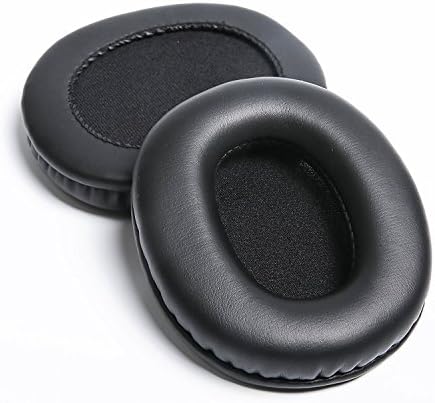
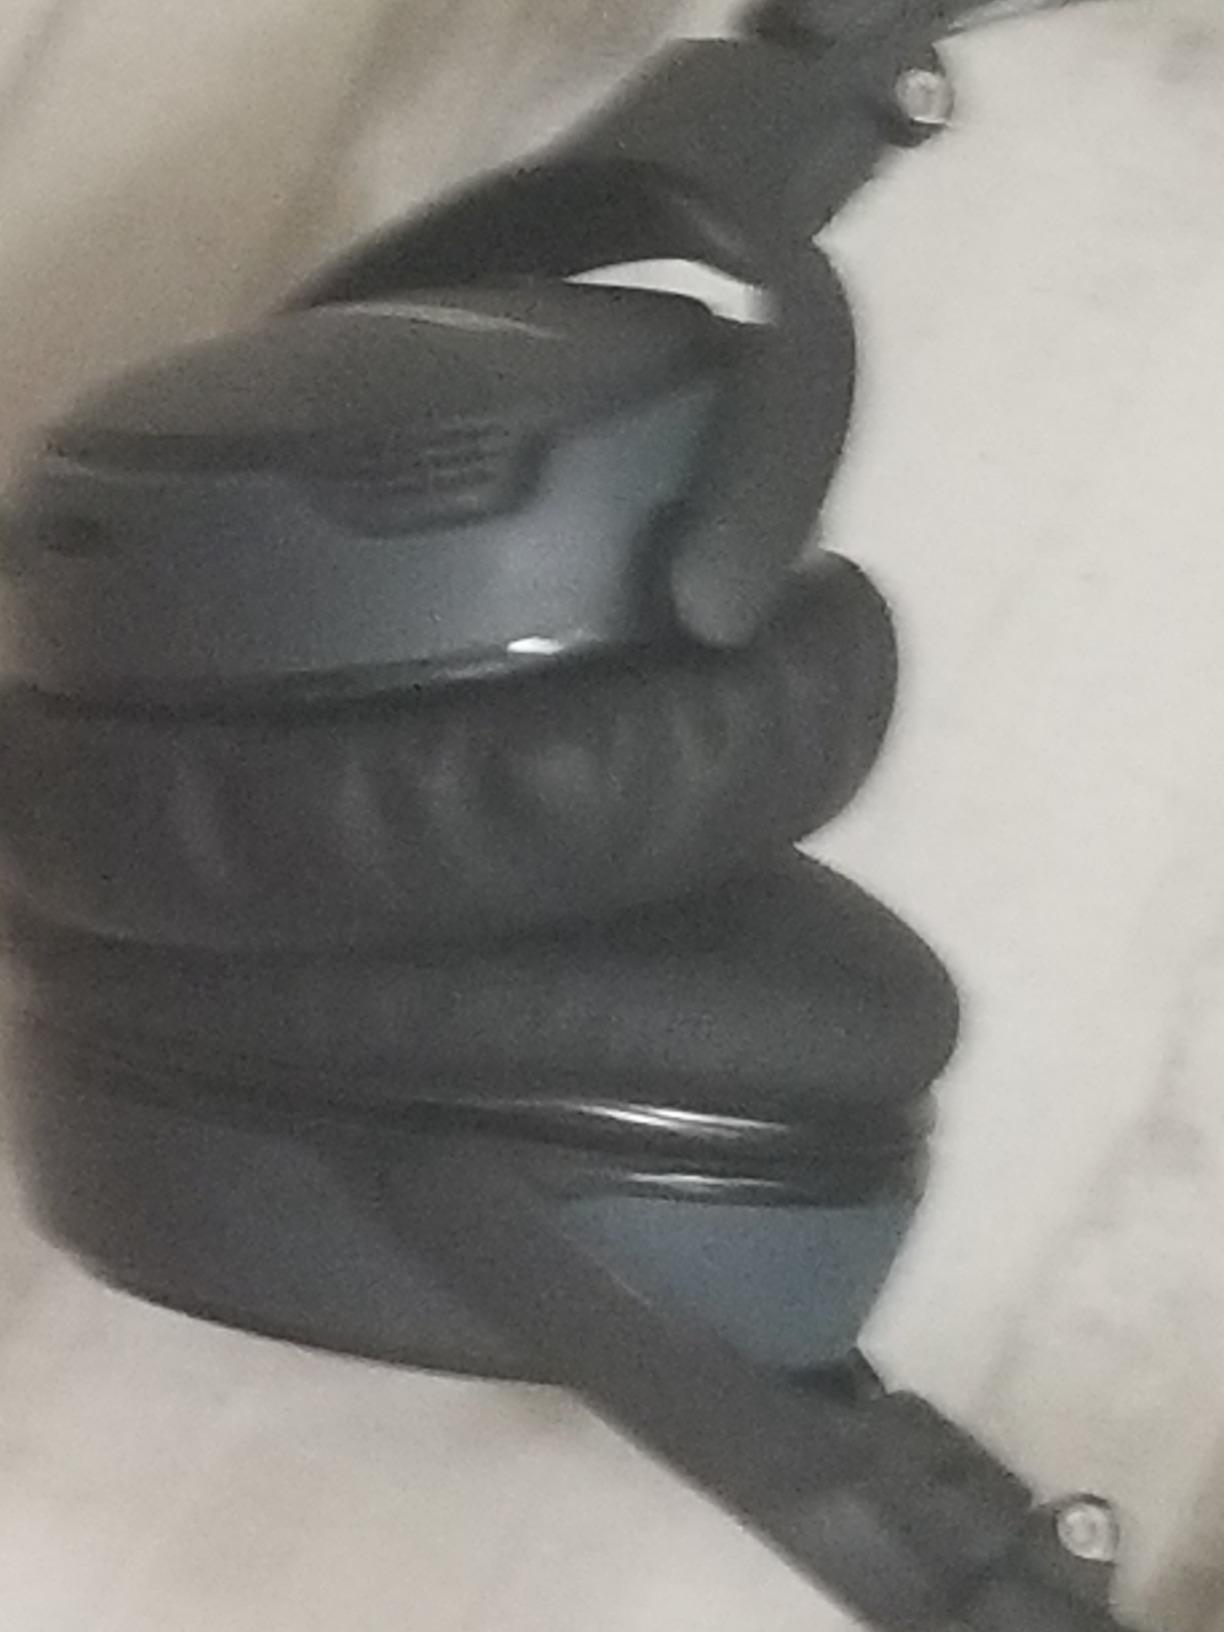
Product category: headphones
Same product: no